32nd Battalion (Australia)

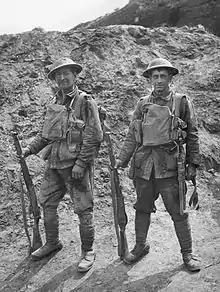
July 1918. Two members of the Australian 5th Division, including (right) Pte John Wallace Anderton, 32nd Battalion.

For the remainder of 1917 and the first half of 1918 the 5th Division mainly undertook a reserve role and as a result the 32nd Battalion had little involvement during the German spring offensive; after the winter of 1917–18, the battalion had re-entered the trenches in the Messines sector, occupying positions near Warneton in January 1918, remaining there until March. In April, the 8th Brigade had been moved to the Somme, taking up defensive positions around the canal between Corbie and Vaux. After the German advance stalled the 32nd Battalion was involved in a series of minor advances along the Bray–Corbie Road throughout July, taking part in operations around Morlancourt and the Morcourt Valley as the Allies sought to regain the initiative. Later, the Allies launched their own offensive around Amiens beginning on 8 August 1918. During this offensive the 32nd Battalion took part in operations in the Peronne area throughout August and September as the Allies sought to breach the Hindenburg Line, fighting its final engagement of the war between 29 September and 1 October 1918 as part of a joint Australian and American attack along the St Quentin Canal.